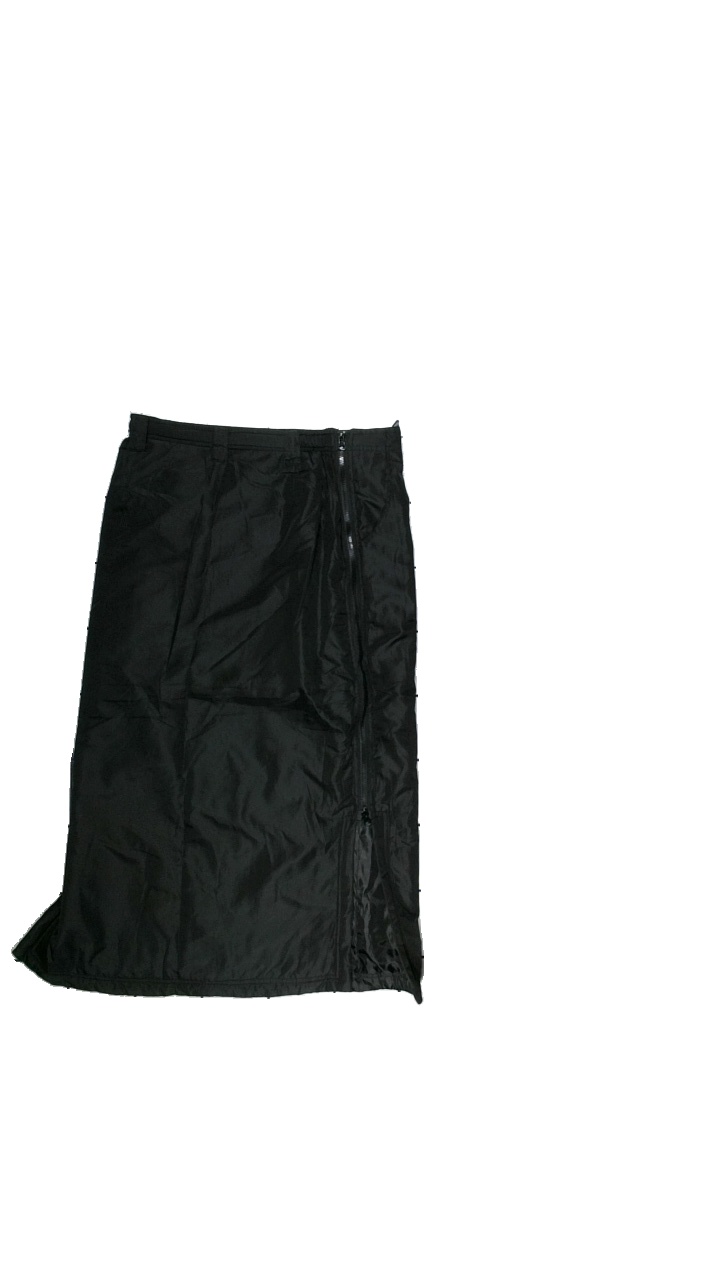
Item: Skirt (Ladies)
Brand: Truenorth
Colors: Black
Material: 100% polyester
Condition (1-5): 5
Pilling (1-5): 5
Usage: Reuse
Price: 50-100